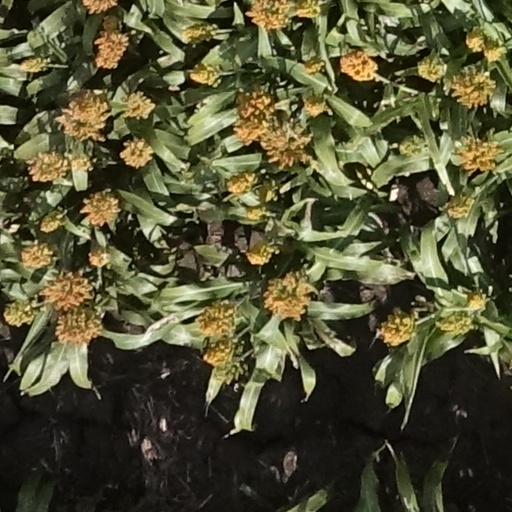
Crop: sorghum